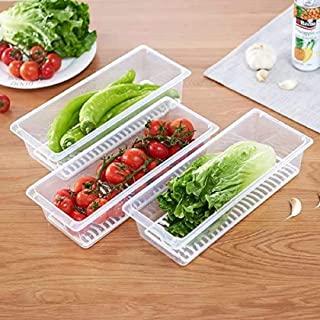
Label: plastic